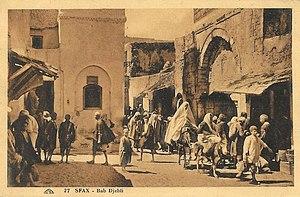
Bab Jebli est l’une des portes de la médina de Sfax, aménagée au centre de la face nord des remparts entre Bab Nahj El Bey et Bab Jebli Jedid, dite aussi Bab Jallouli. Son orientation vers le nord lui donne son nom de jebli ou dhahraoui, signifiant « porte du nord-ouest ».